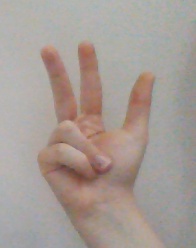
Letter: al